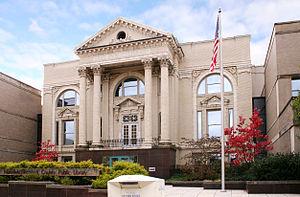
L'Ohio est un État du Midwest des États-Unis. Peuplé d'environ 11 500 000 habitants, situés notamment dans ses trois plus grandes villes, il est le 7ᵉ État le plus peuplé du pays. Il est bordé par la Pennsylvanie à l'est, le Michigan et le lac Érié au nord, l'Indiana à l'ouest, le Kentucky au sud et la Virginie-Occidentale au sud-est. Divisé en 88 comtés, son climat est de type continental humide, et, dans les comtés les plus méridionaux, de type subtropical humide. 96 % de la population vit en zone urbaine. Ses paysages varient entre des plaines alluviales à l'ouest et les contreforts des Appalaches, dont les monts Allegheny. L'Ohio est également parcouru par des cours d'eau alimentant le bassin du Saint-Laurent ou du Mississippi.